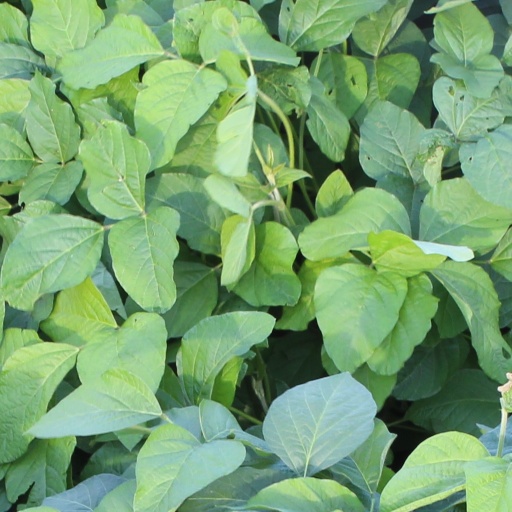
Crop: soybean